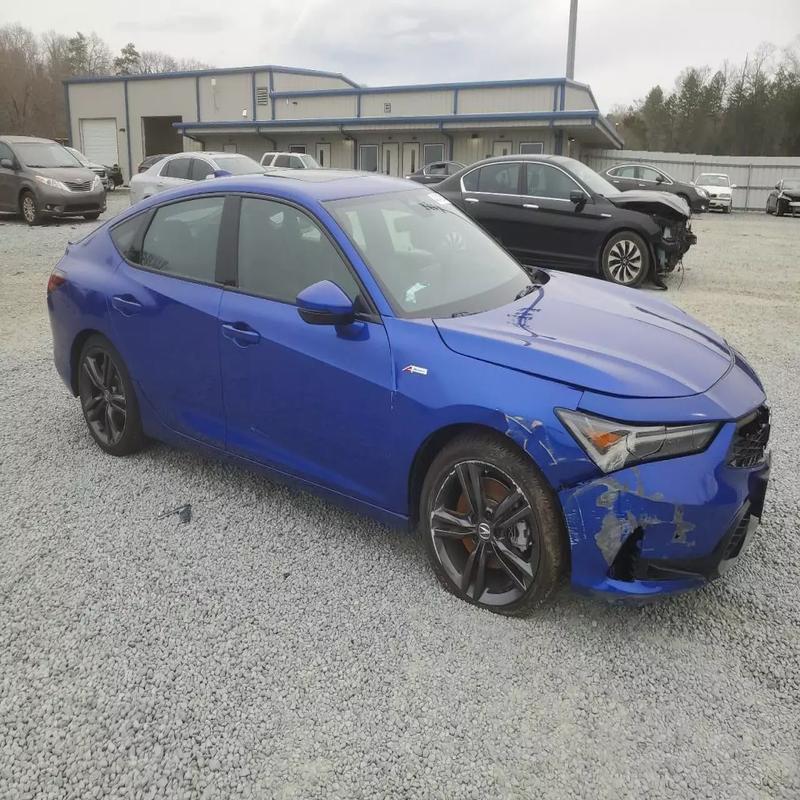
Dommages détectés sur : pare-choc avant, feu avant droit, aile avant droite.
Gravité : majeur